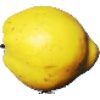
Label: quince